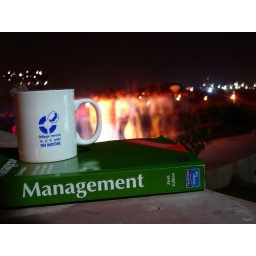
the mug and the management book reappear. near the party, dis time.Titled - &amp;quot;A lil bit o fun, a lil of bit o work&amp;quot;